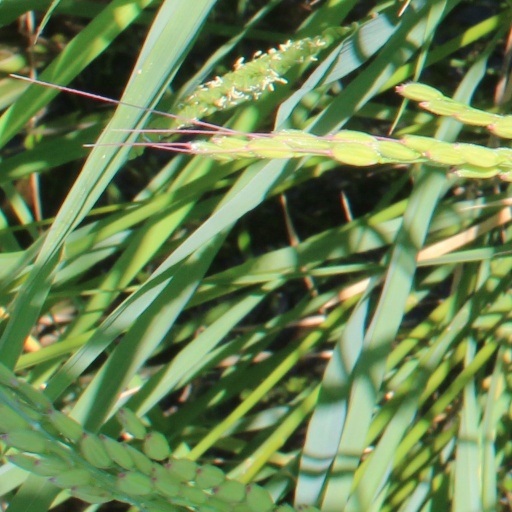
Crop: rice